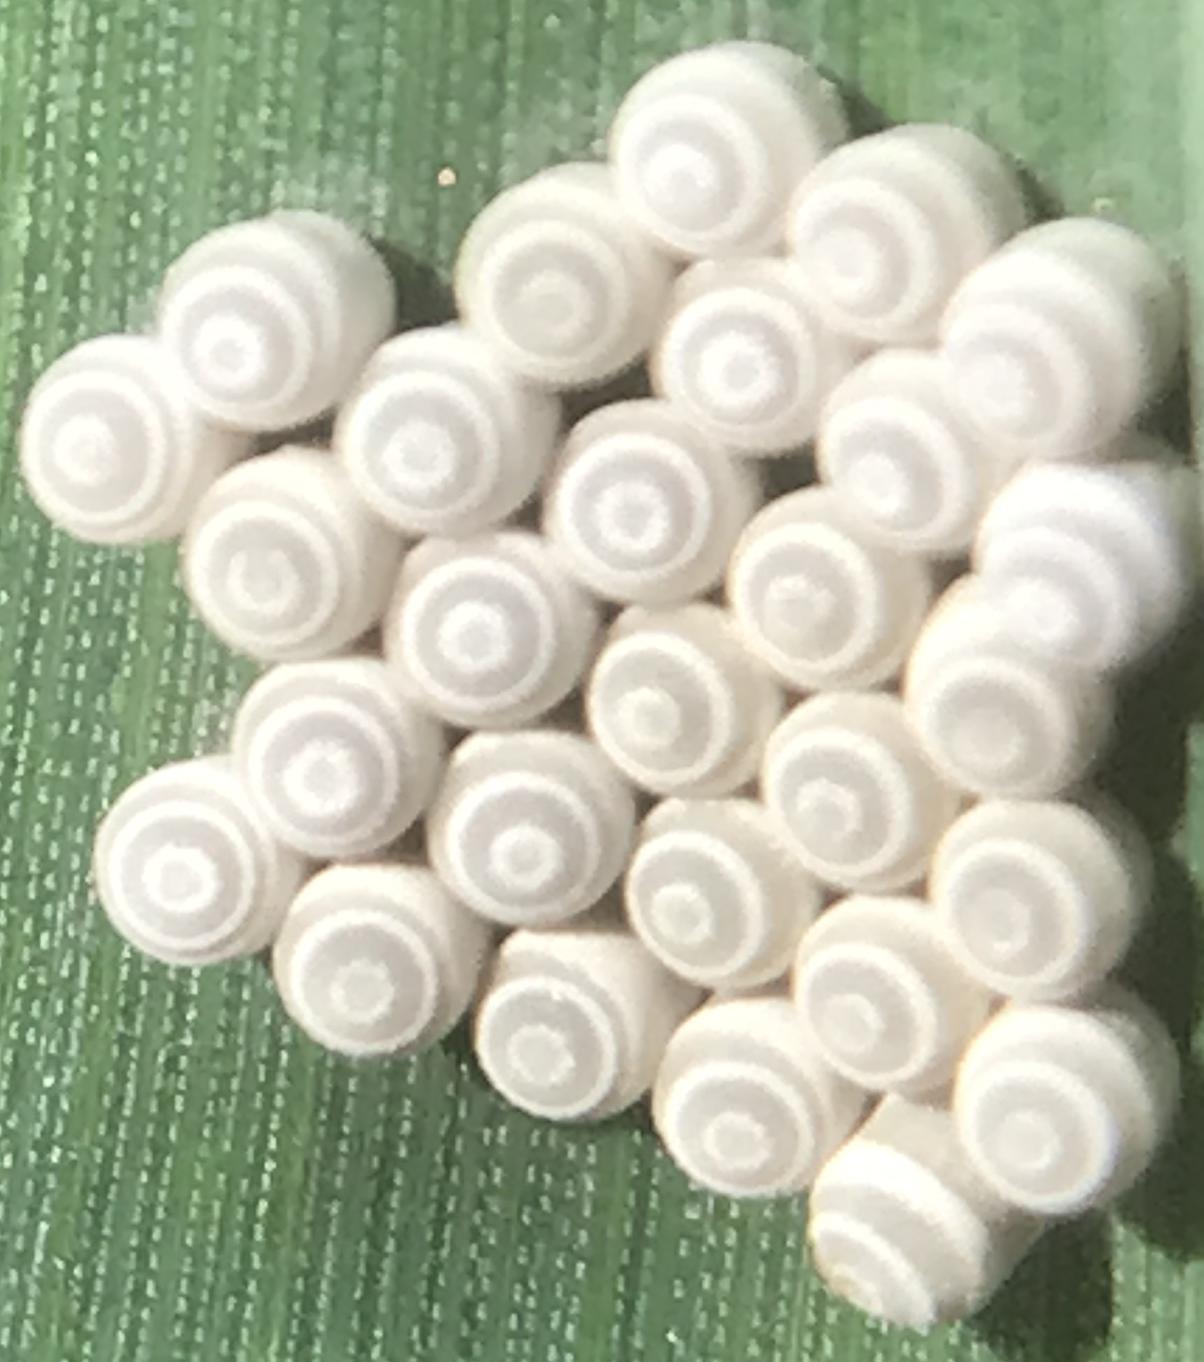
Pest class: stink_bug